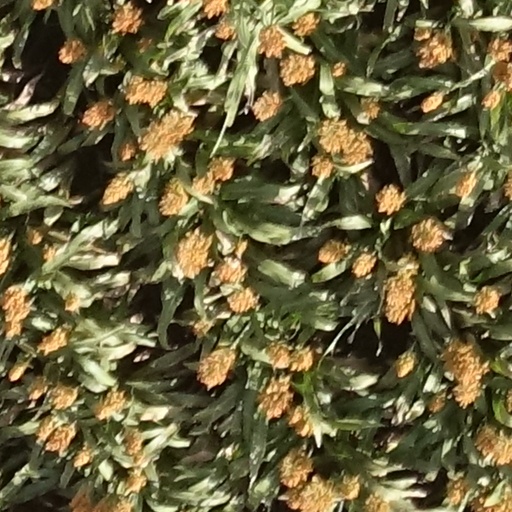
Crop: sorghum